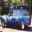
Label: automobile